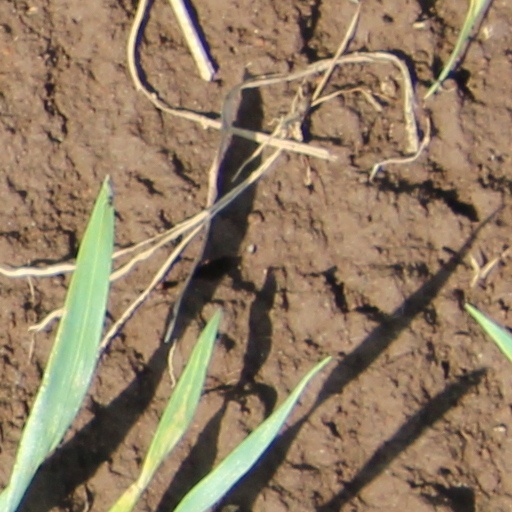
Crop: wheat